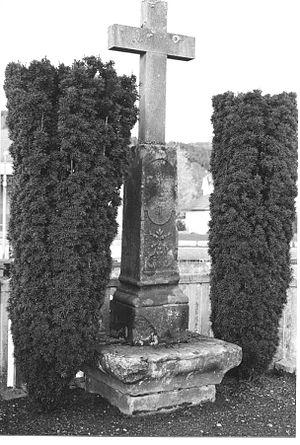
Inventaire des croix monumentales, oratoires et chapelles situées sur le territoire de la commune de Raon-l'Étape.